Carrie Keranen

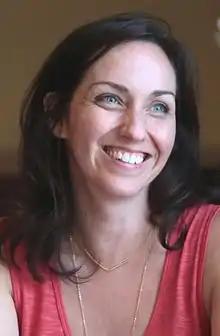
Keranen at Saboten Con, 2016

Carrie Keranen is an American voice actress. Her roles include Misato Katsuragi in the Netflix dub of Neon Genesis Evangelion, Satsuki Kiryuin in "Kill la Kill", Casca in "Berserk", and in "". In her live-action work, she has played Piper Tate in "Untitled Web Series About a Space Traveler Who Can Also Travel Through Time".